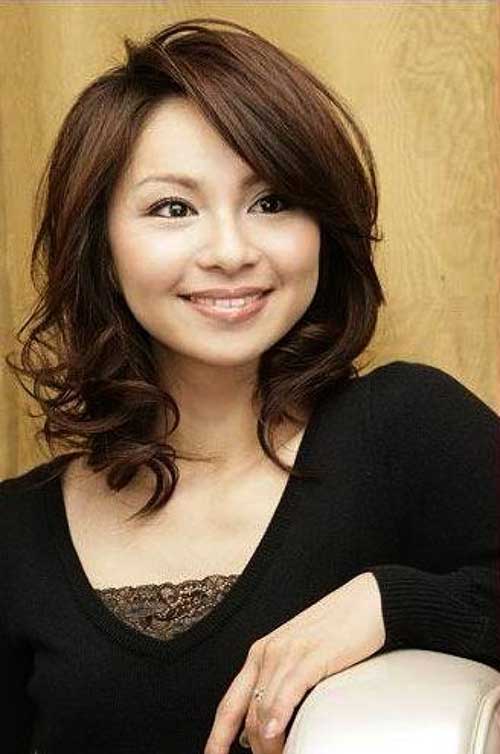
Gender: women